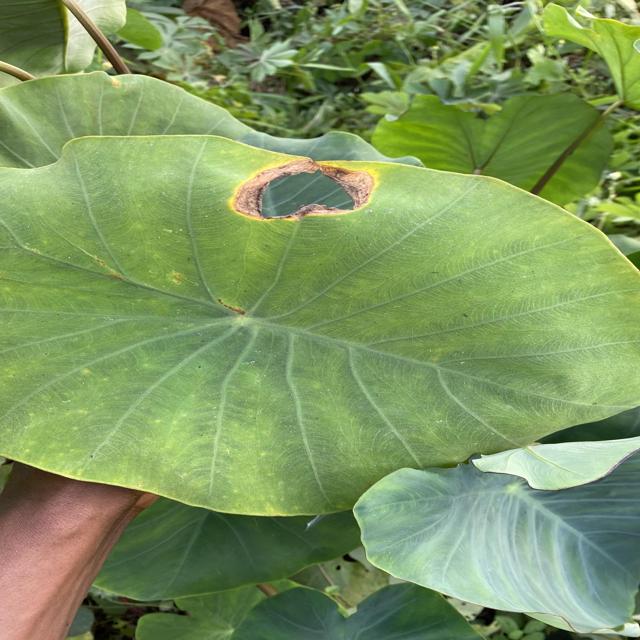
Label: Mid_Blight